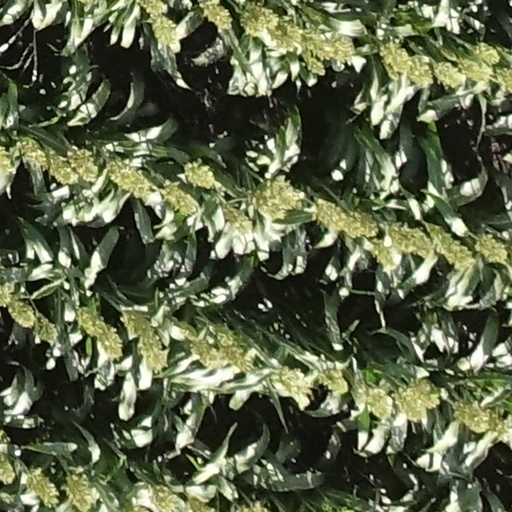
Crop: sorghum